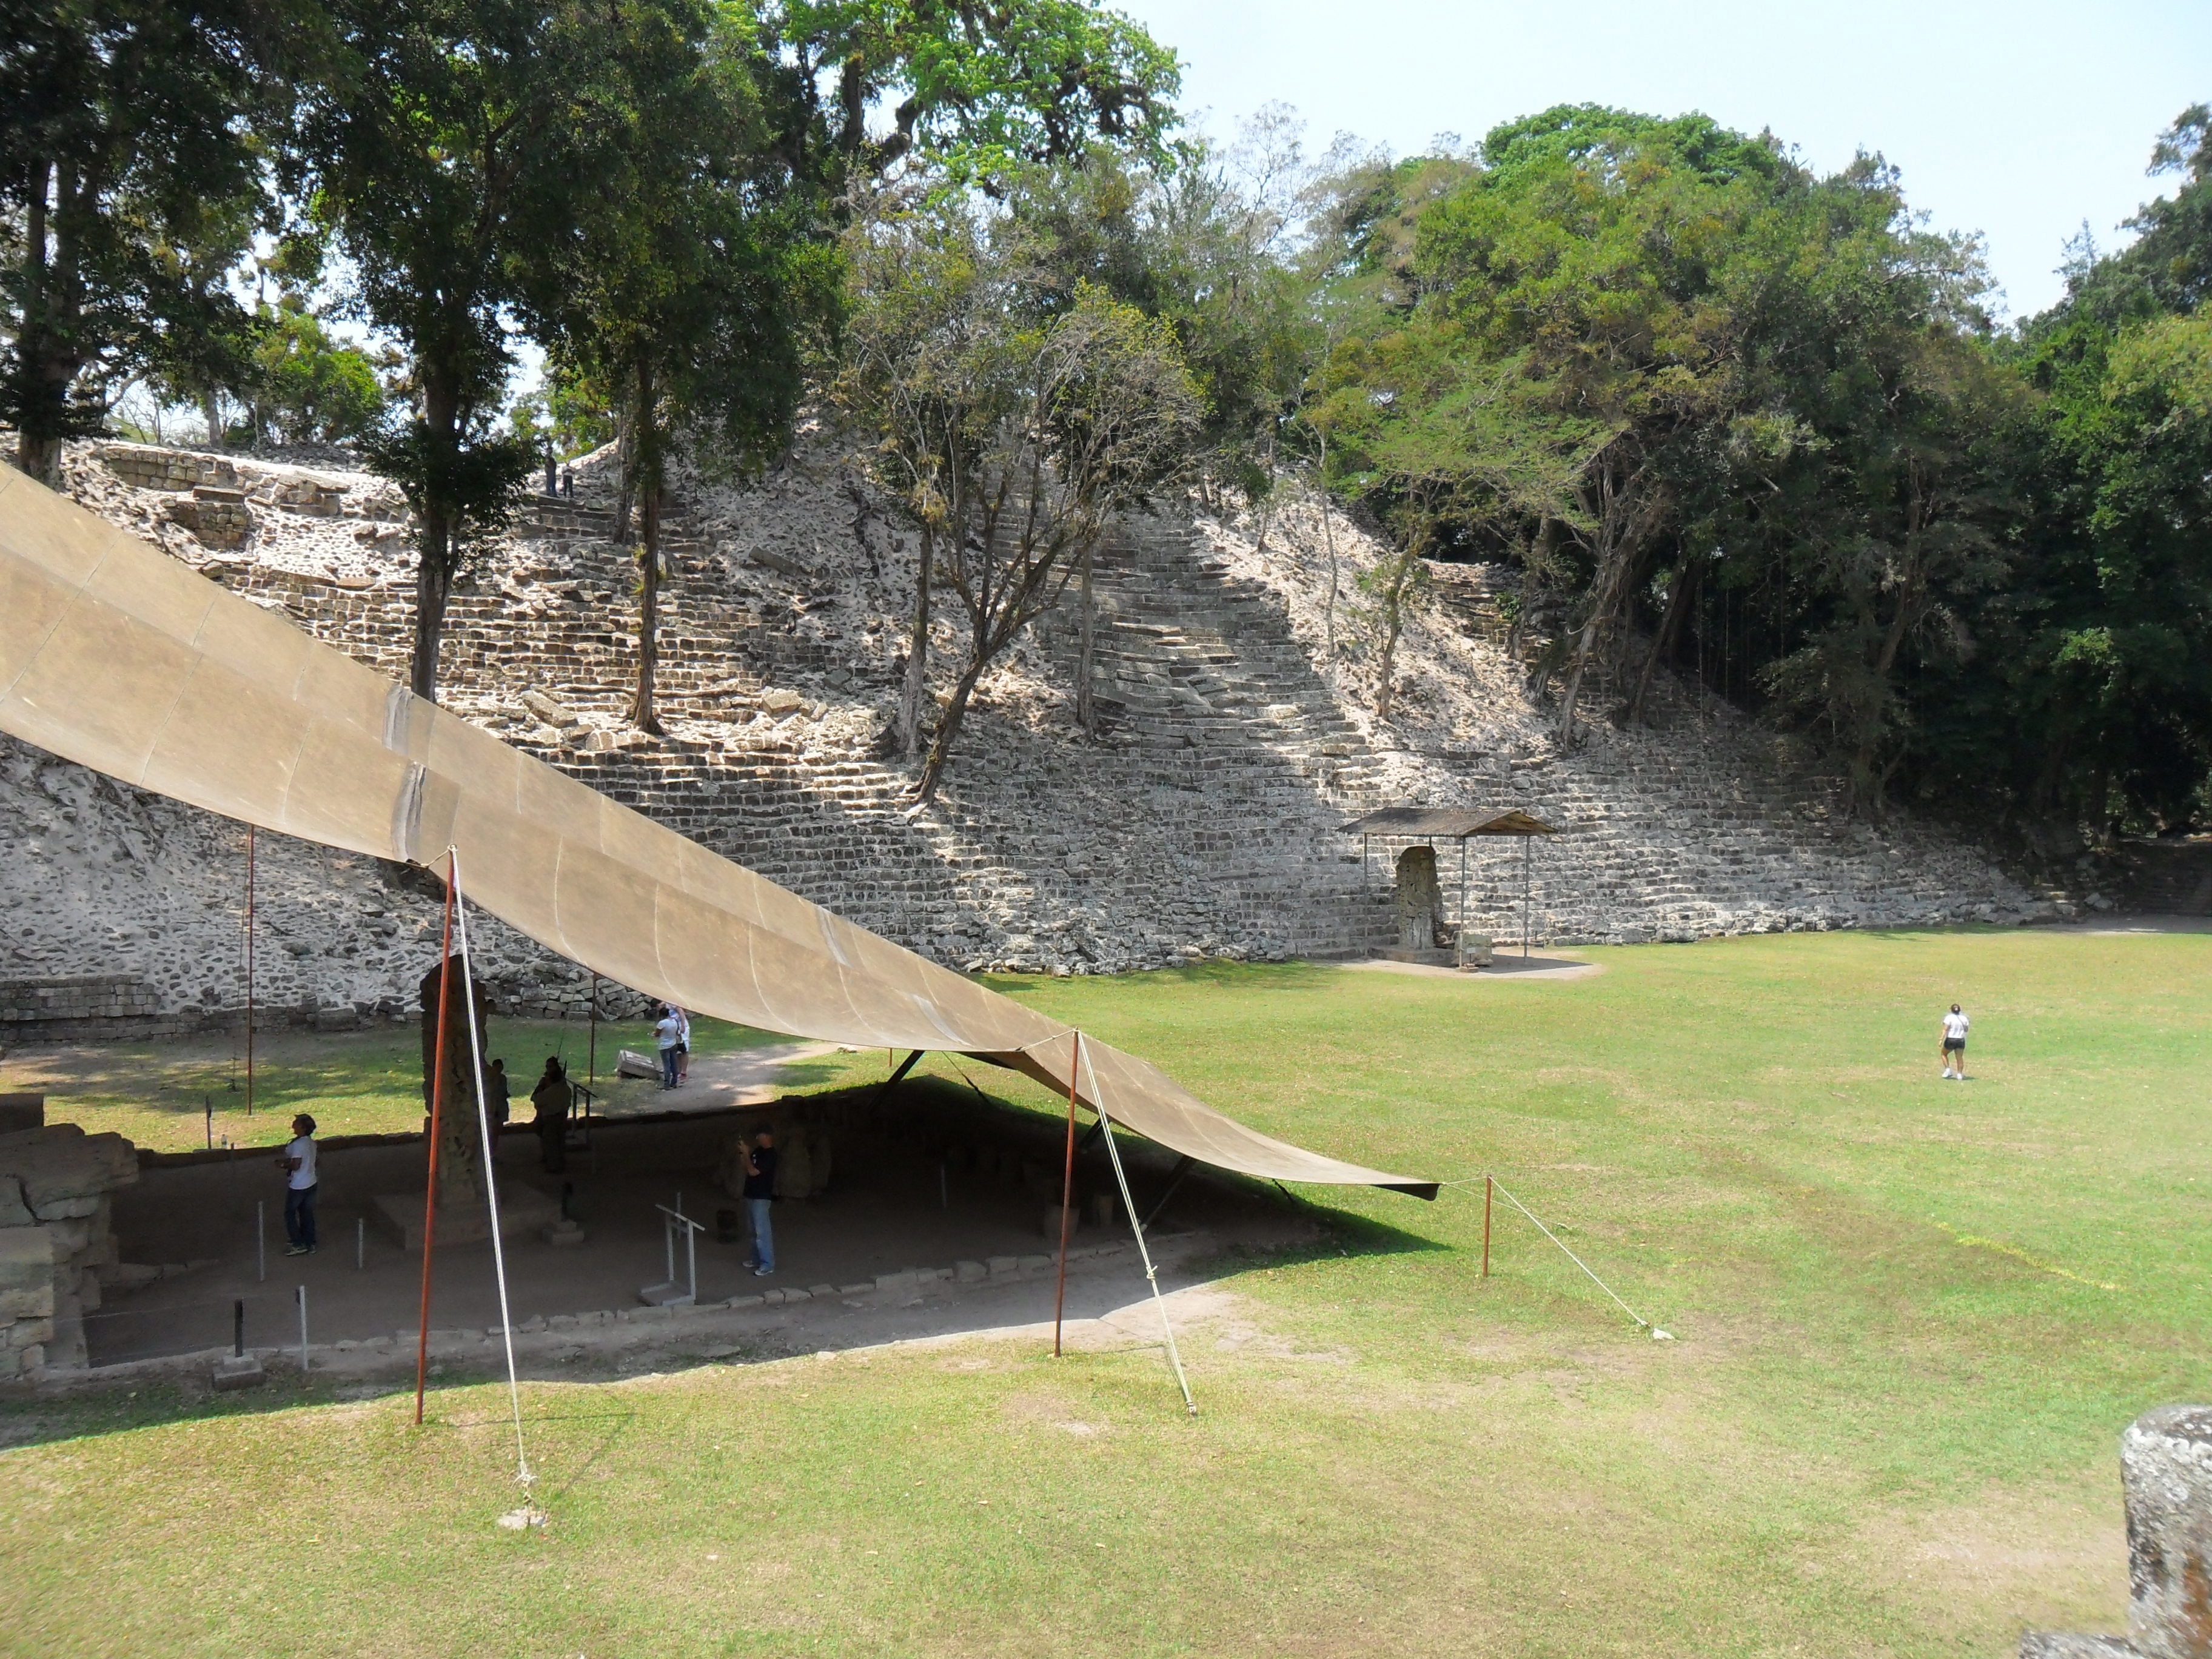
structure, tourism, stones, ruins, honduras, sport venue, cop n